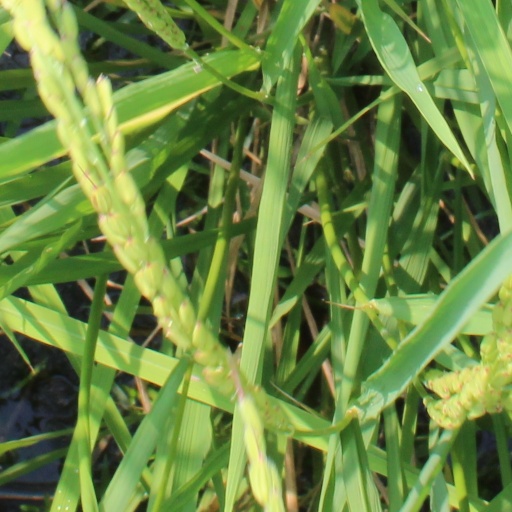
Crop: rice